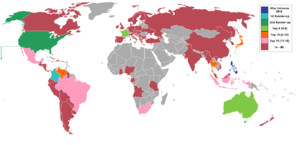
Miss Univers 2015, 64ᵉ élection de Miss Univers, s'est déroulé le 20 décembre 2015 au The AXIS de Las Vegas, aux États-Unis.